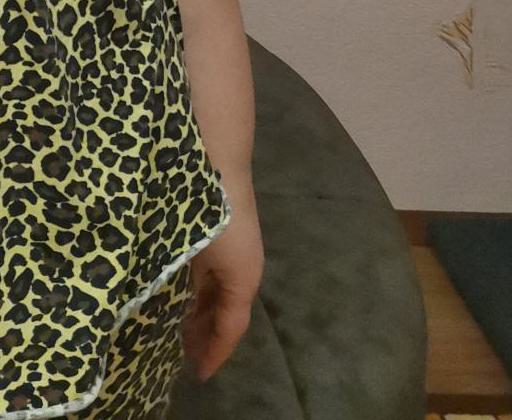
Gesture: no_gesture